Travis Meyer (meteorologist)

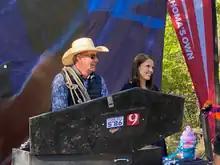
Meteorologist Travis Meyer at the Tulsa Zoo October 31, 2021

Travis Meyer is chief meteorologist at the Tulsa News Station KOTV, Channel 6. He transferred from another Tulsa station, KTUL, Channel 8. Meyer has been on television in Tulsa for more than 25 years providing weather information to the people of eastern Oklahoma. When Meyer switched to KOTV Channel 6, he would eventually fill the spot of veteran and much respected meteorologist Jim Giles.